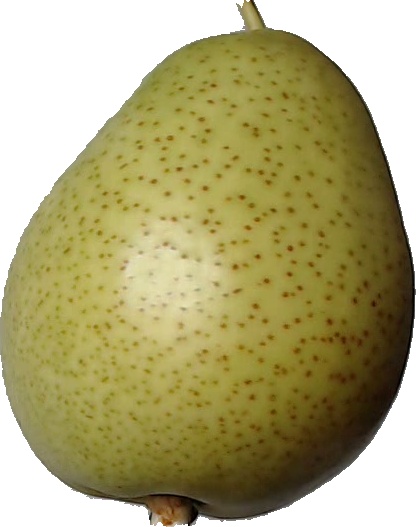
Label: pear_1